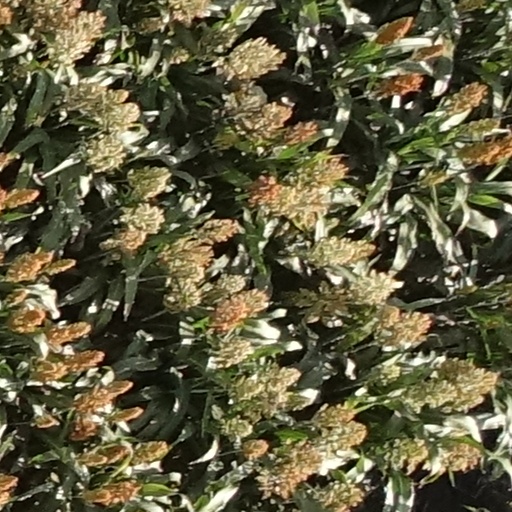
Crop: sorghum